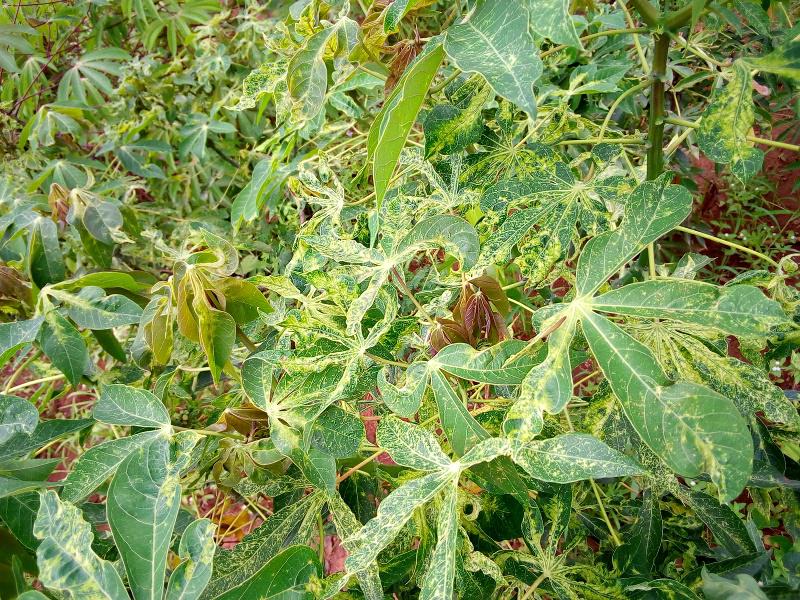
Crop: cassava
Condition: mosaic_disease